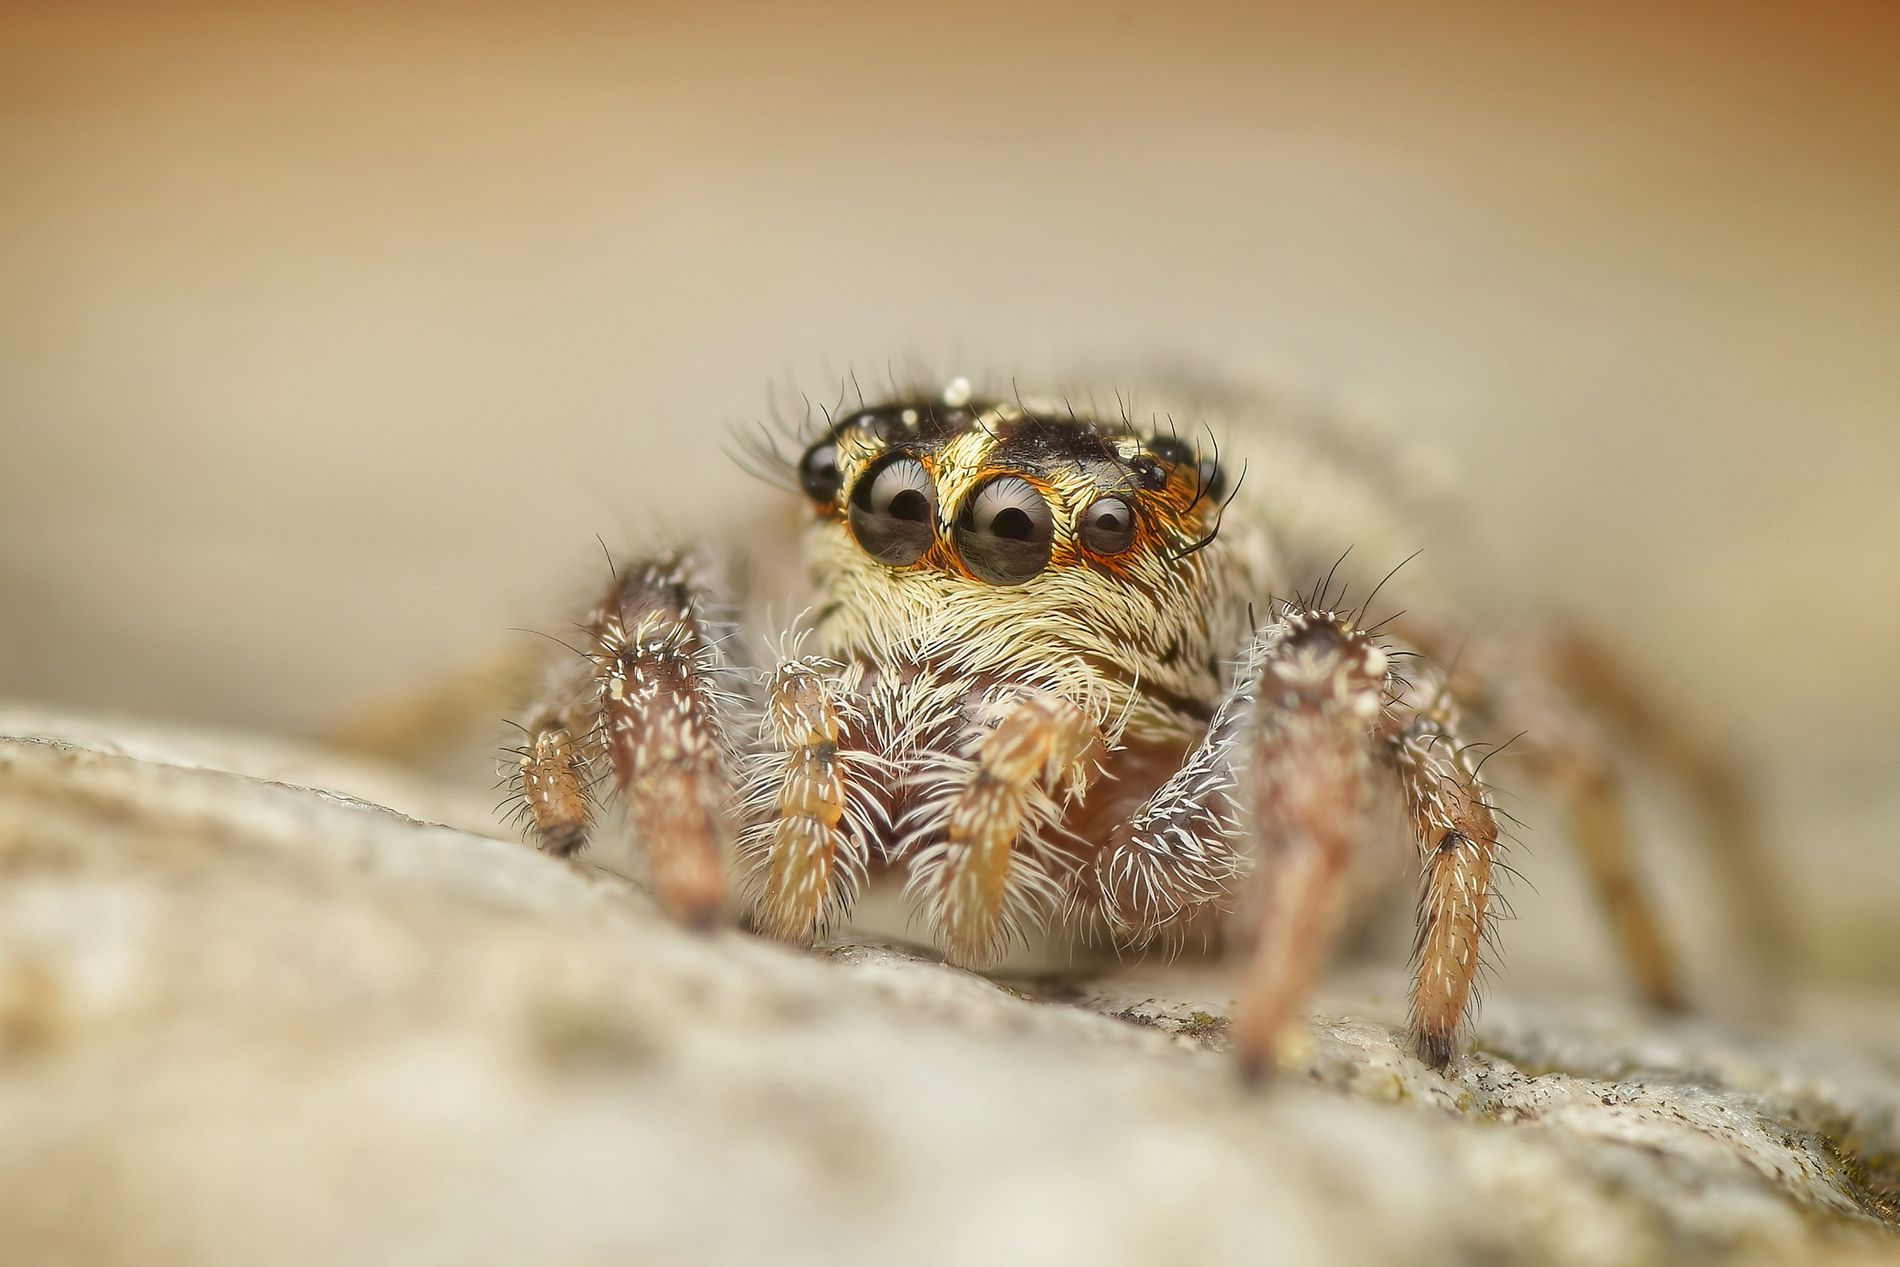
Spider in nature.
The image is a small spider. The spider has a dark brown body. It's multiple eyes are clearly visible on its head. The spider is positioned on a textures, brown surface.  The background is blurred The texture of the surface beneath the spider appears to be a sand.
Very close angle, emphasizing its small size and intricate details. The lighting seems to be focused on the spider. The spider's colors are primarily dark brown and black with white hairs. The surface it rests on is a light earthy brown. The mood is one of curiosity and close observation.
Labels: Animal, Invertebrate, Spider, Garden Spider, Insect, Tarantula, Dust backgroud
Camera: NIKON CORPORATION NIKON D3300
Aperture: F29
Exposure: 1/200 sec
ISO: 100
Focal length: 90.0 mm